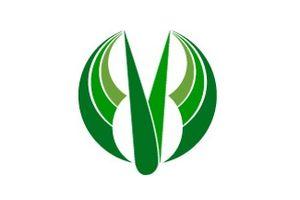
Mizuho est une ville située dans la préfecture de Gifu, au Japon.